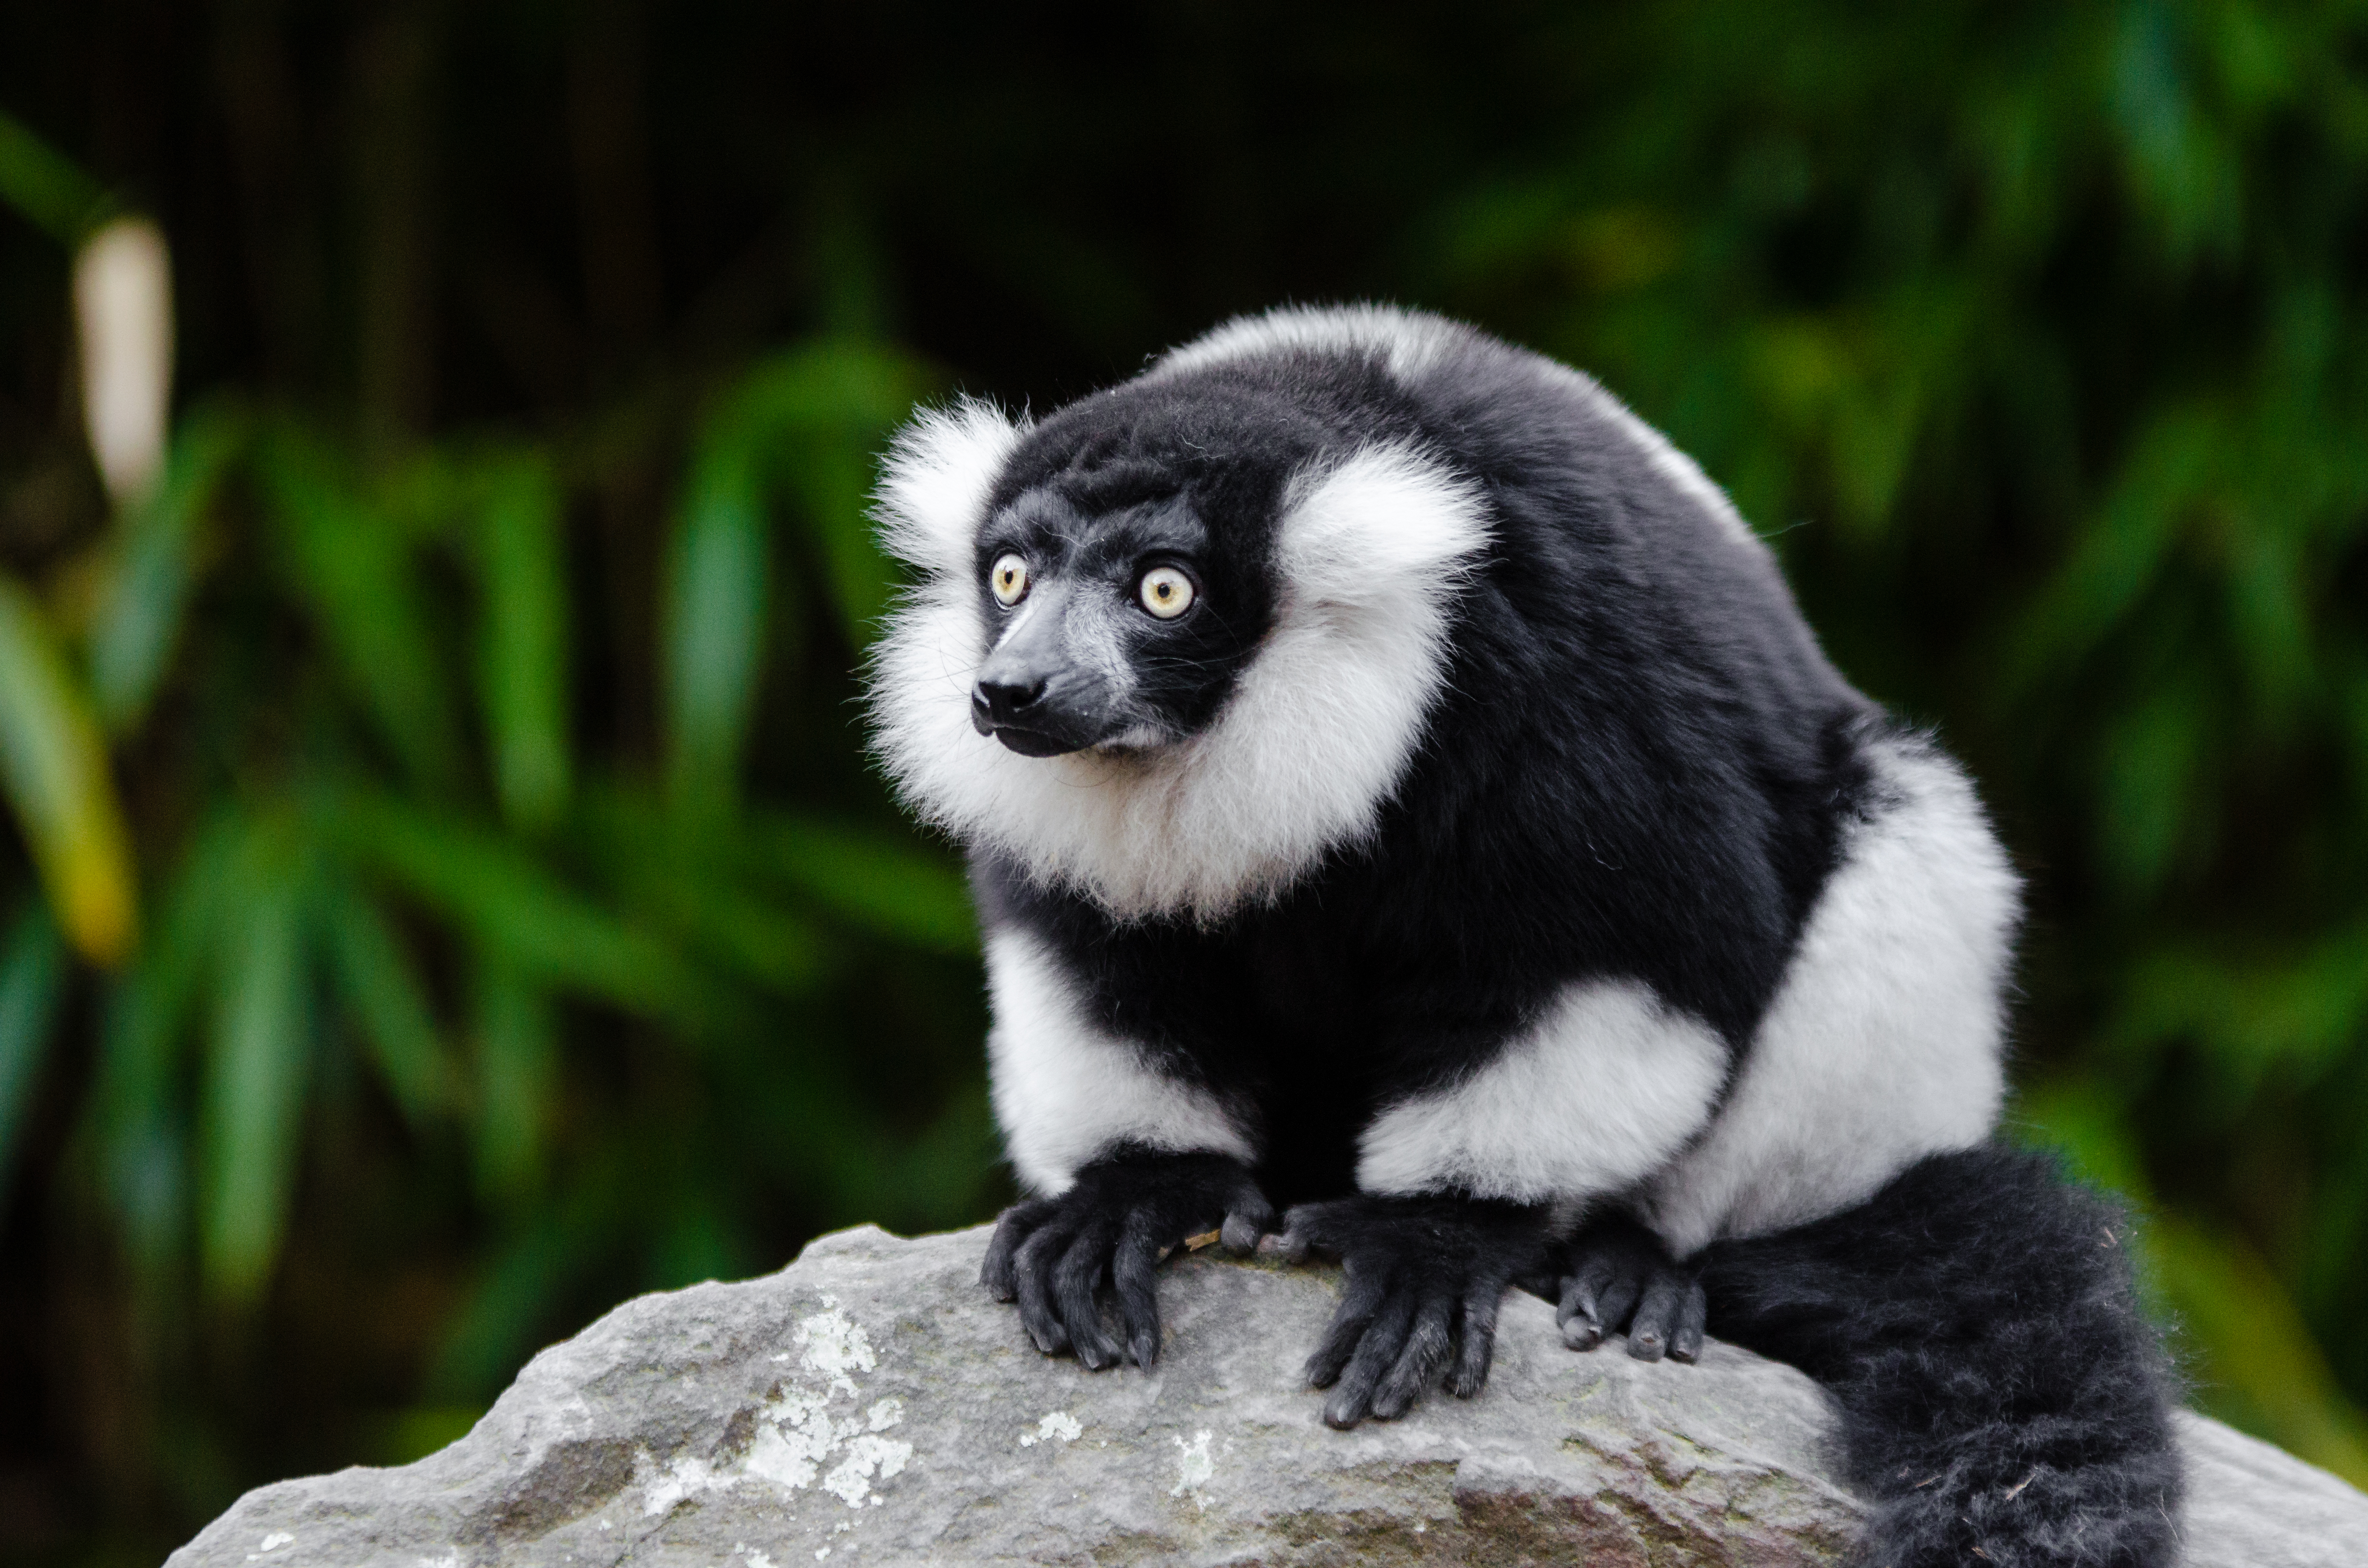
wildlife, zoo, mammal, fauna, primate, vertebrate, lemur, macaque, new world monkey